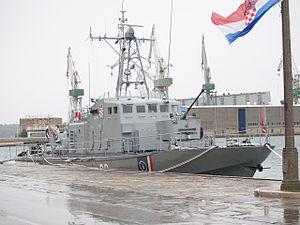
La Marine de guerre croate est un des grands corps des Forces armées de la République de la Croatie.